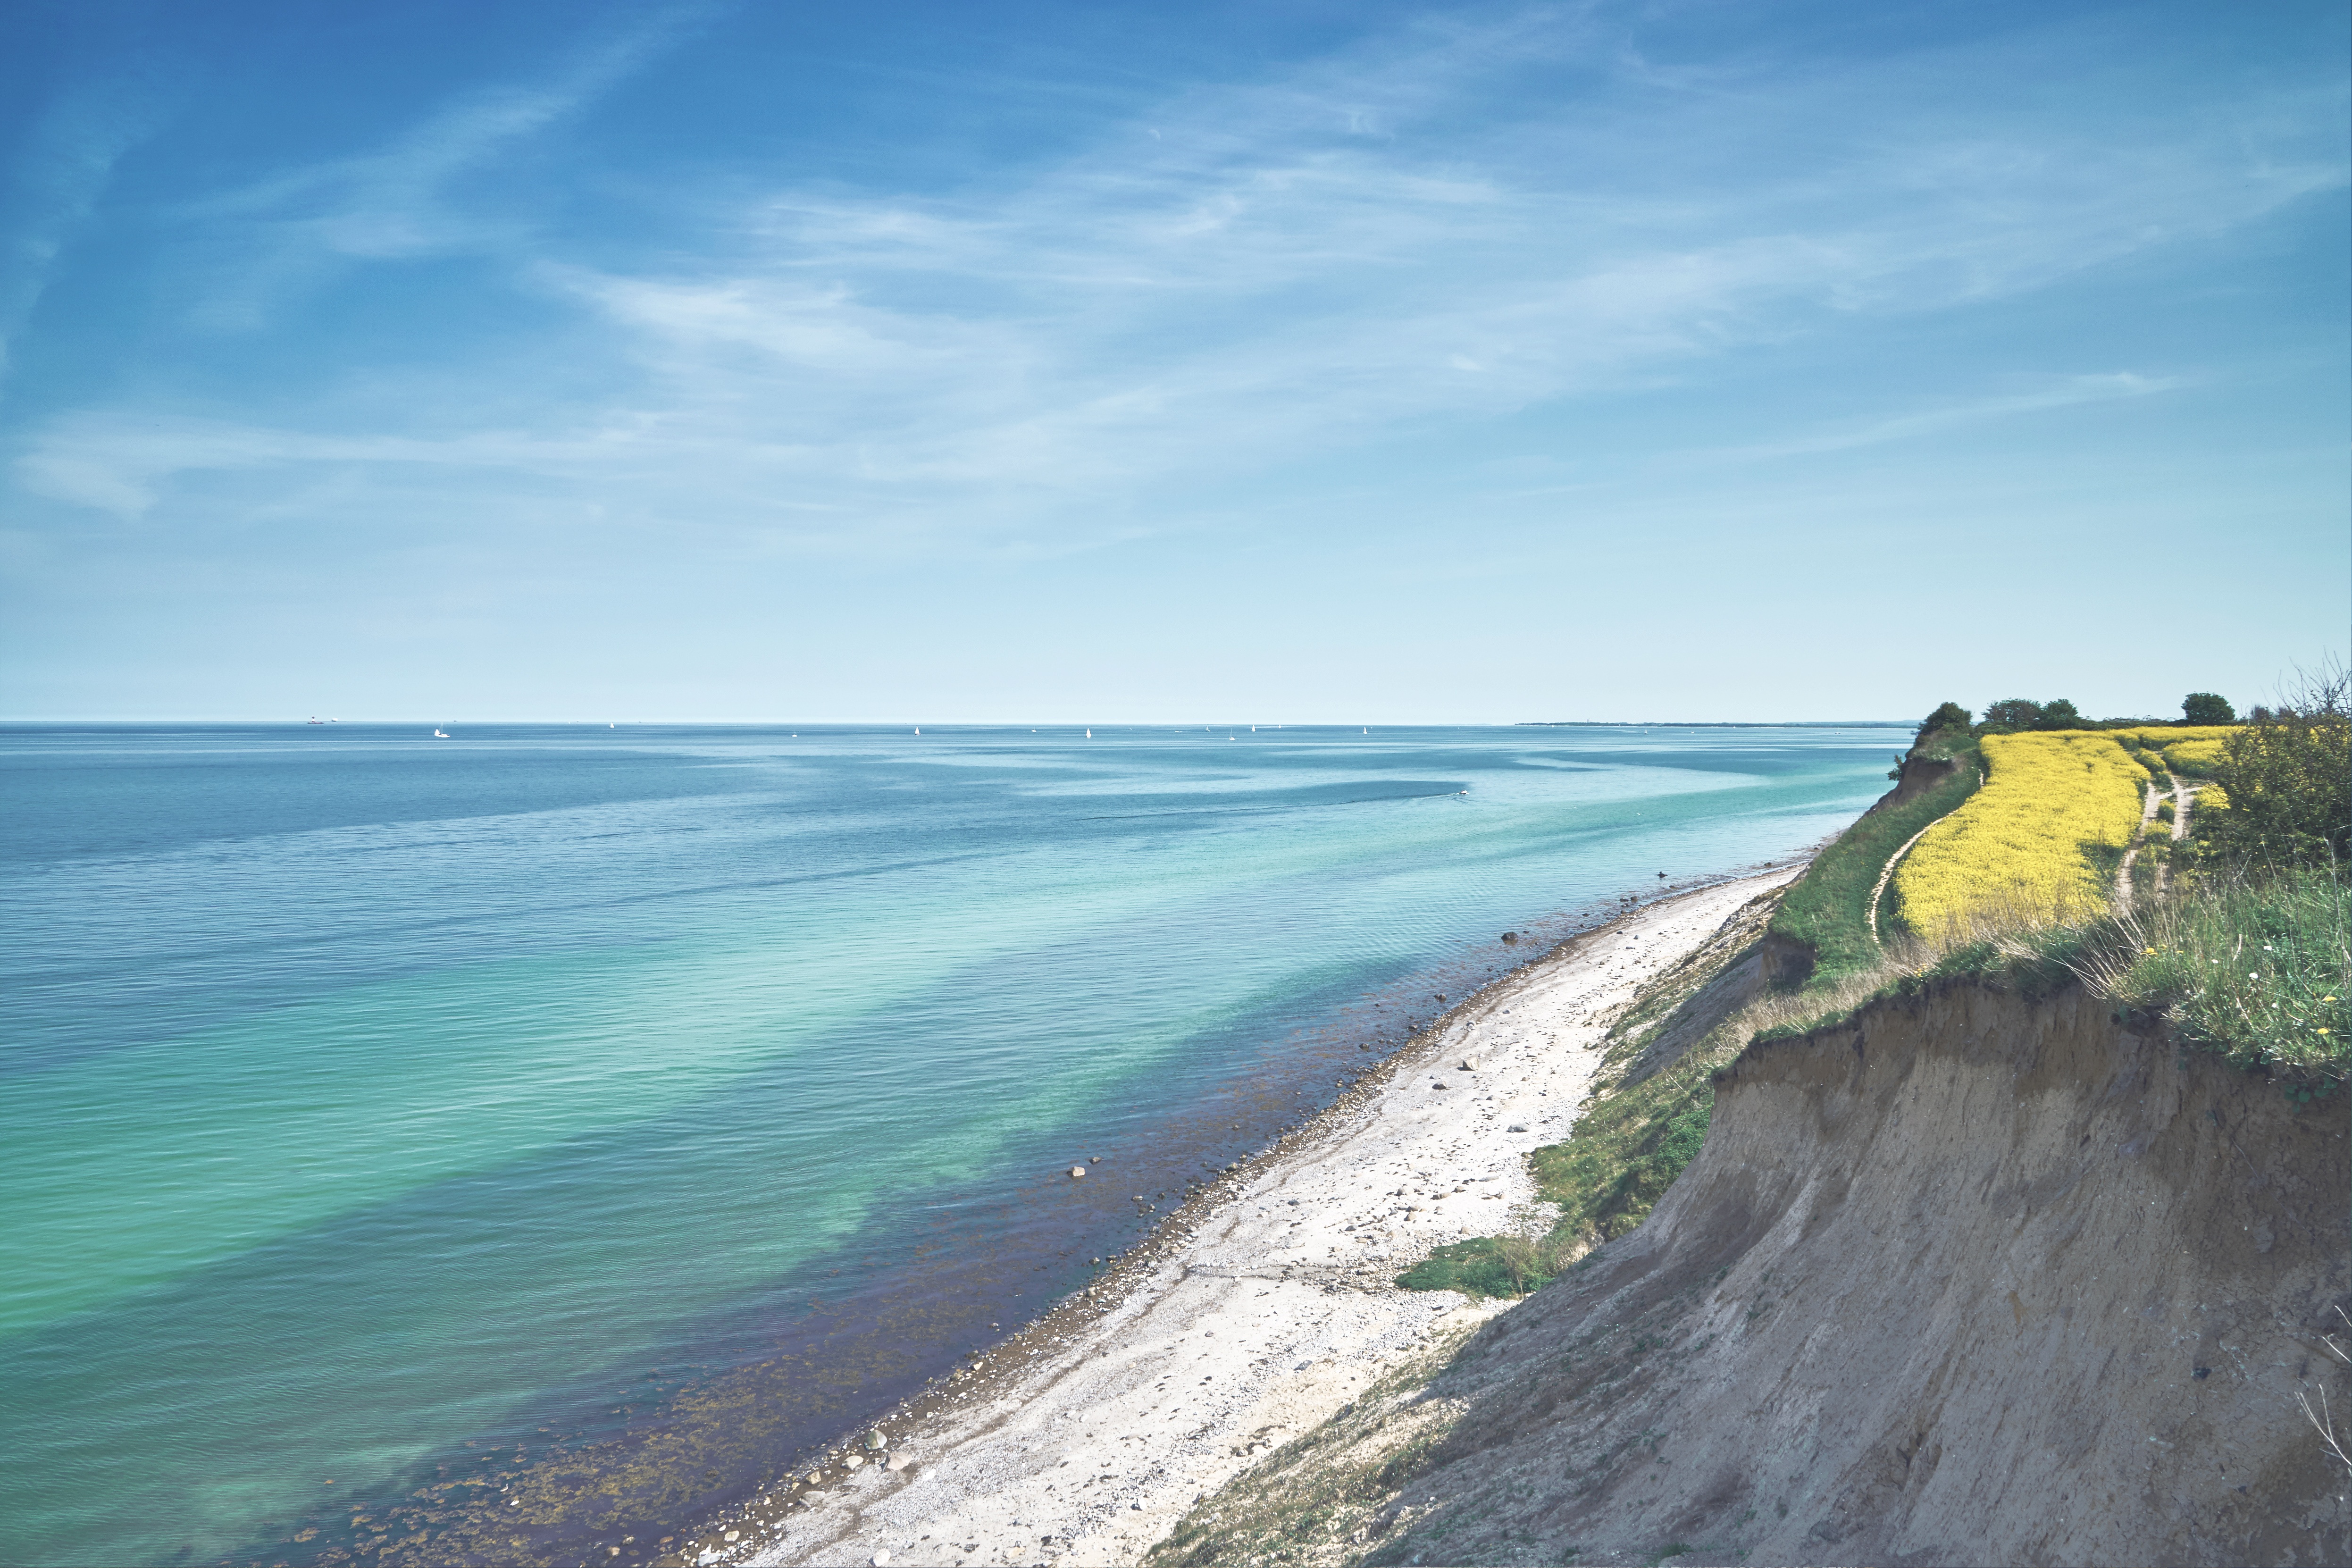
beach, sea, coast, water, sand, ocean, horizon, sky, trail, field, shore, wave, vacation, cliff, cove, bay, blue, yellow, terrain, body of water, headland, oil, mecklenburg, cape, baltic sea, landform, oilseed rape, field of rapeseeds, kiel, holstein, stohl, wind wave